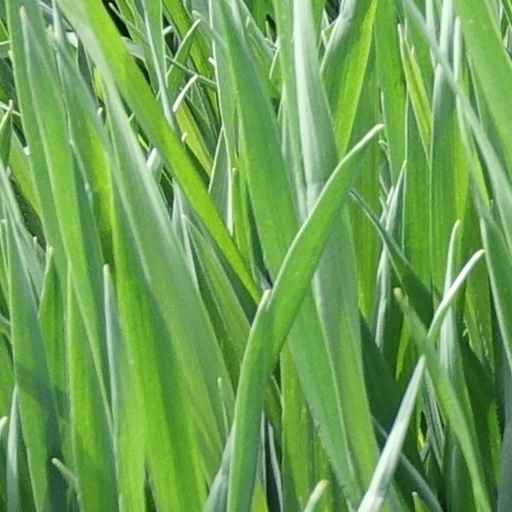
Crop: wheat